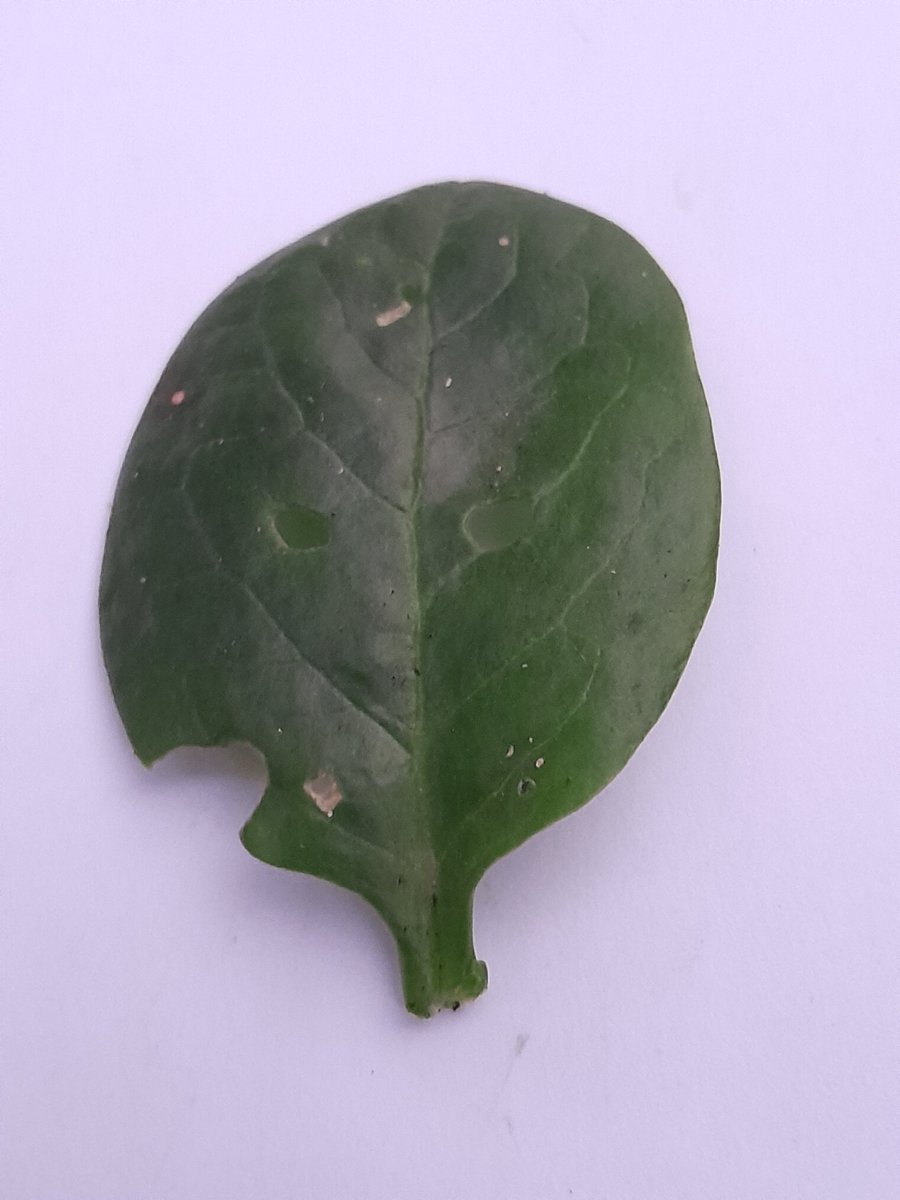
Label: Pest-Damage